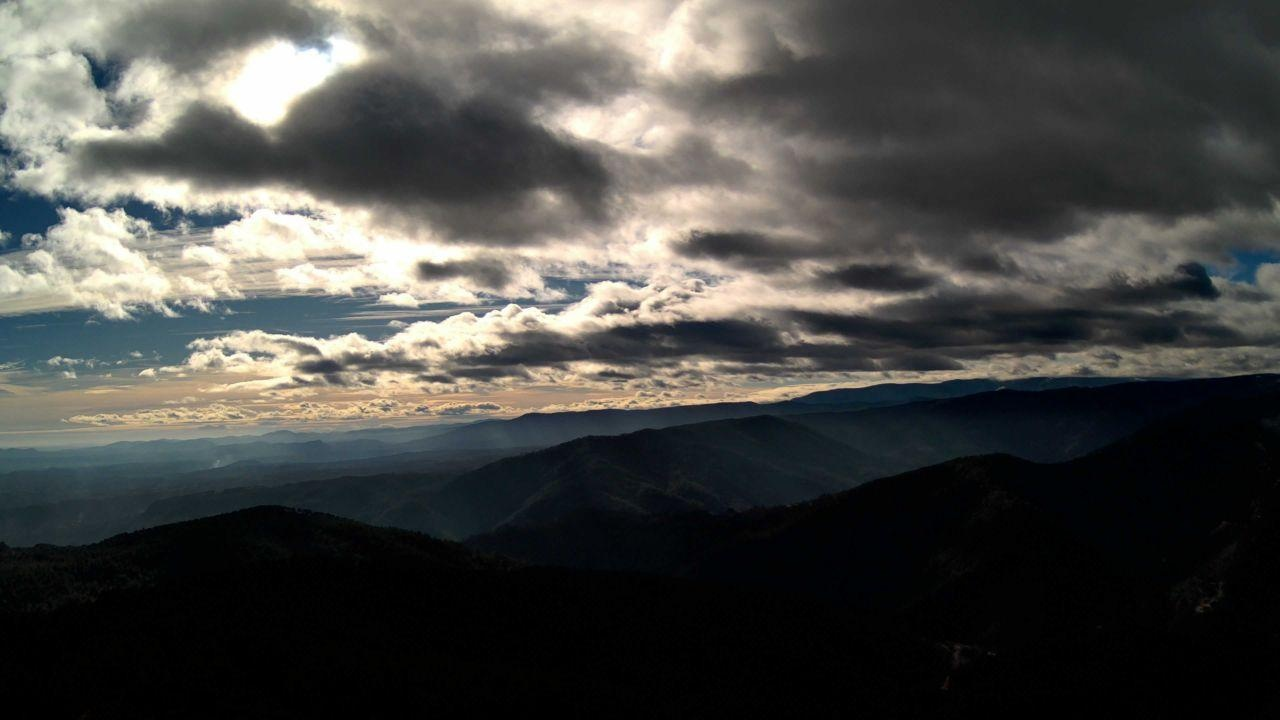
Fire: no
Smoke: yes